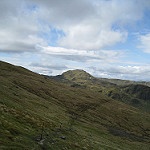
Label: mountain